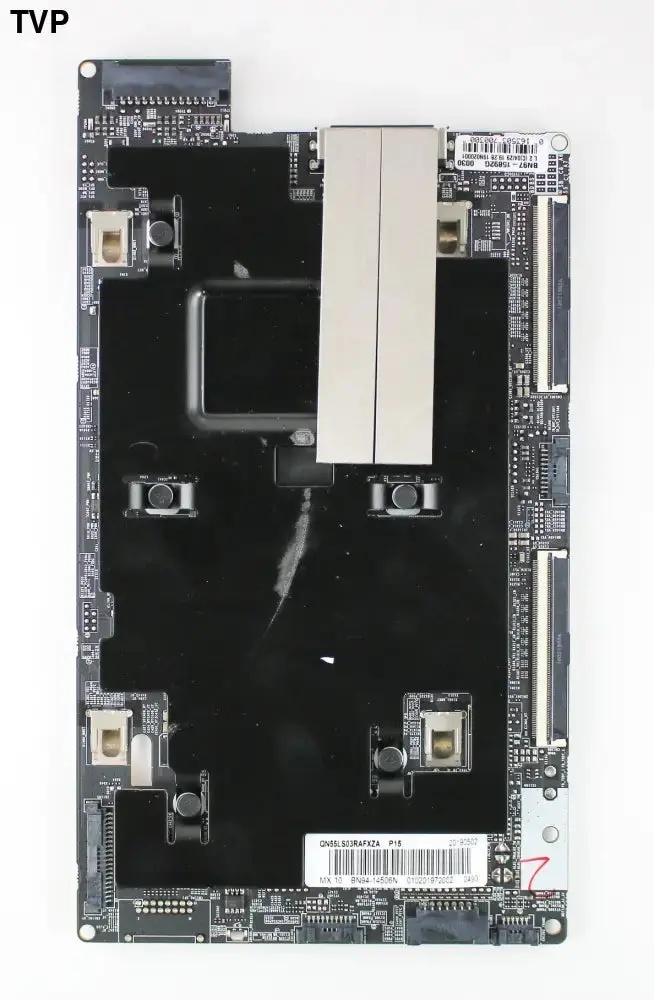
SAMSUNG BN94-14506N Main Board for QN55LS03RAFXZA
Brand: Samsung
ASK A QUESTION Part Number: BN94-14506N , BN9414506N Board Number(s): BN97-15892G | BN41-02697A Version: FA01 Product Type: Main Board Compatible TV Model(s): QN55LS03RAFXZA Product Description This Samsung main board (BN94-14506N) is the central control component for your QN55LS03RAFXZA Frame QLED television. The main board processes video and audio signals, manages smart TV functions, and coordinates communication between all TV components. If your TV won't turn on, has no picture, no sound, or smart features aren't working, a faulty main board is often the cause. Key Features Genuine Samsung replacement part ensuring full compatibility Restores complete TV functionality including picture, sound, and smart features Professional-grade component meeting original equipment specifications Cost-effective alternative to replacing your entire television Important Notes The part number is located on the white barcode label on the board itself. This board is specifically for version FA01. Please verify your TV's model number and version before ordering to ensure compatibility. If you need assistance identifying the correct part, contact us at info@tvpartsforsale.com . Professional installation is recommended for this component.
Category: Electronics > Circuit Boards & Components > Printed Circuit Boards > Television Circuit Boards